Overseas military bases of the United Kingdom

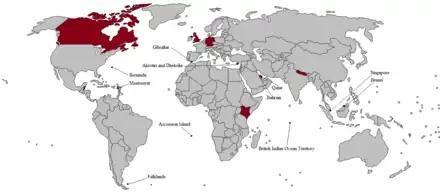
Some of the major military bases and facilities of the United Kingdom.

Overseas military bases of the United Kingdom enable the British Armed Forces to conduct expeditionary warfare and maintain a forward presence. Bases tend to be located in or near areas of strategic or diplomatic importance, often used for the build-up or resupply of military forces, as was seen during the 1982 Falklands War and the use of RAF Ascension Island as a staging post. Most of the bases are located on British Overseas Territories or former colonies which retain close diplomatic ties with the British government.